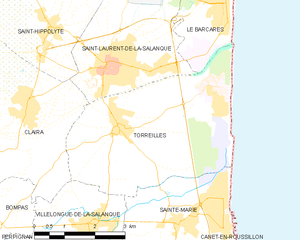
Torreilles
Kort over kommunen
Kort over kommunen
Torreilles er en by og kommune i departementet Pyrénées-Orientales i Sydfrankrig. Torreilles er en gammel landbrugsby, hvor man traditionelt har dyrket grøntsager og vin. Siden 1970'erne har turisme også været en væsentlig indtægtskilde på grund af kommunens 4 km lange sandstrand.